Nehaj

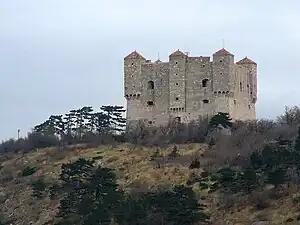
Fortress Nehaj, on the hill Nehaj, is the symbol of the town of Senj.

Nehaj is the name of the hill that is found above the center of the town of Senj in Croatia. More famous is the Nehaj Fortress that stands on top of the hill.